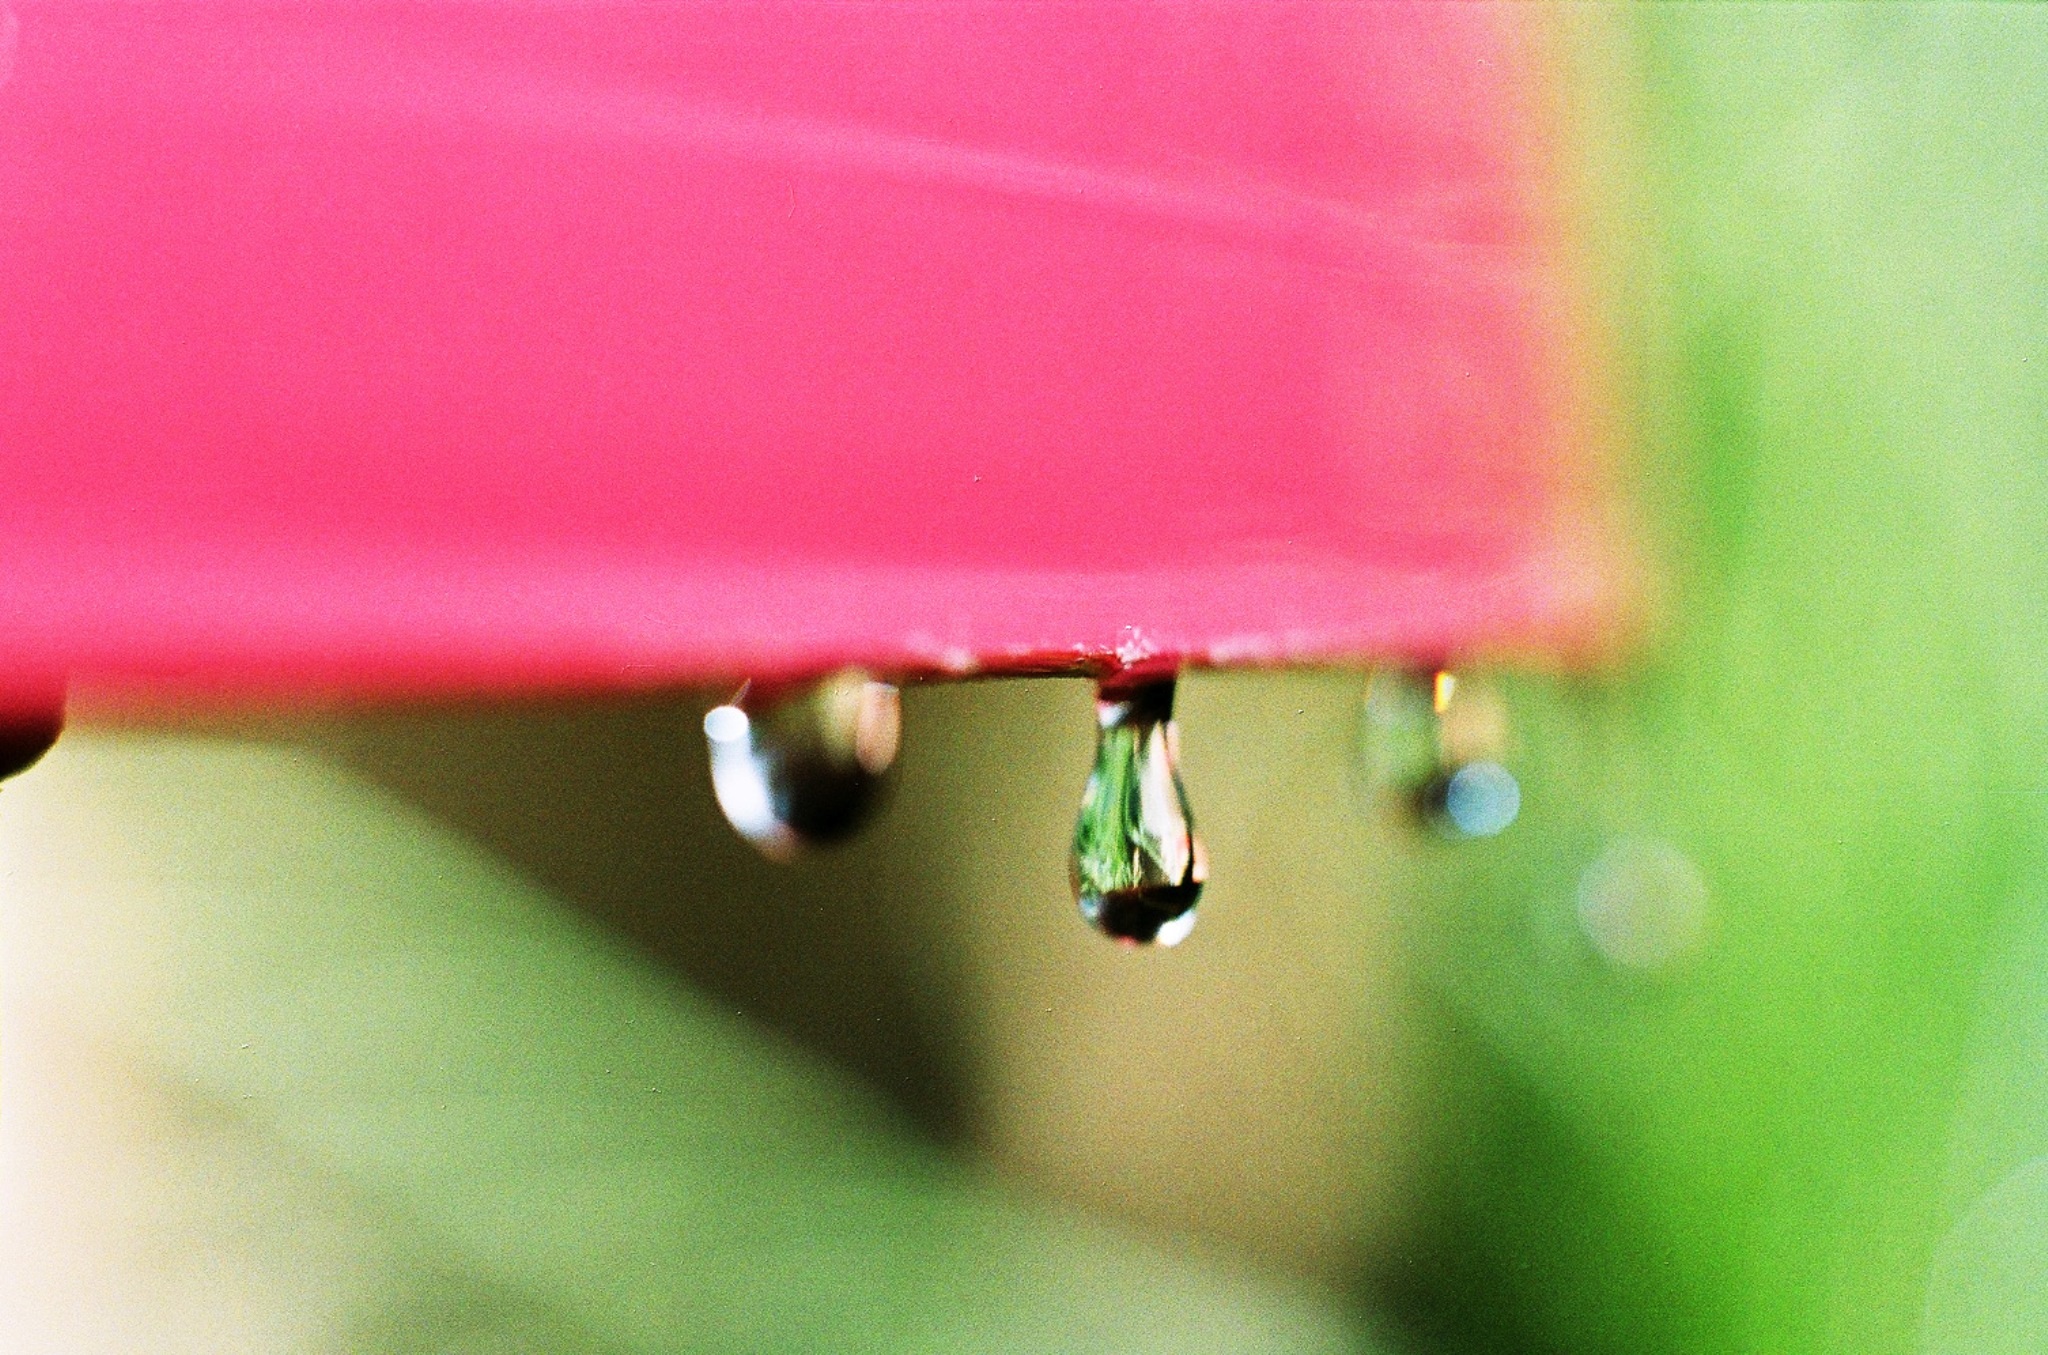
leaf, flower, petal, green, red, color, pink, close up, macro photography